Alexander Humphrys-Alexander

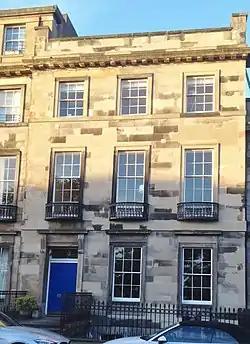
Humphrys-Alexander lived at 17 Carlton Terrace, Edinburgh in 1838-39

The (then) Alexander Humphrys applied for a royal licence to take the surname Alexander in honour of his maternal grandfather, John Alexander. This was granted in 1824. Following that, he had himself declared the lawful heir of his mother by magistrates in Edinburgh in 1826. He then proceeded to claim the earldom as the descendant and heir of William Alexander, 1st Earl of Stirling (c. 1567–1640) on 11 October 1830, styling himself ‘Earl of Stirling and Dovan’.